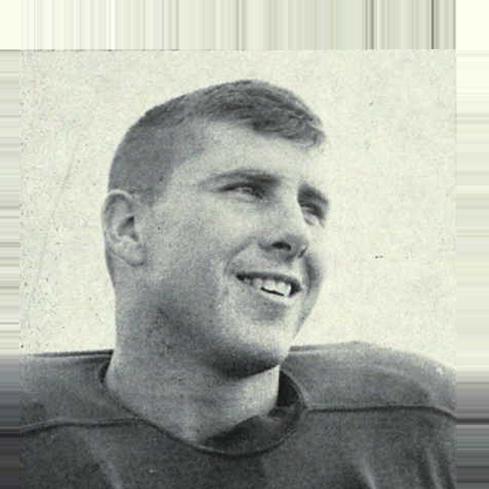
Age: 23